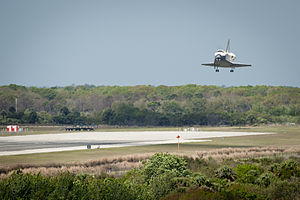
STS-133 / Missionen
Discoverys hjemkomst til Kennedy Space Center 9. marts 2011
STS-133 var rumfærgen Discoverys 39. og sidste rummission, den blev opsendt d. 24. februar 2011 kl 4:53 p.m. EST, 22.53 dansk tid.